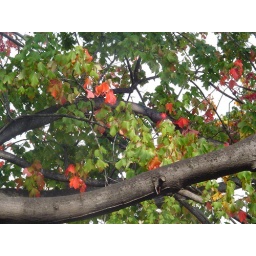
this was the tree outside my bedroom window in brooklyn. electric reds!